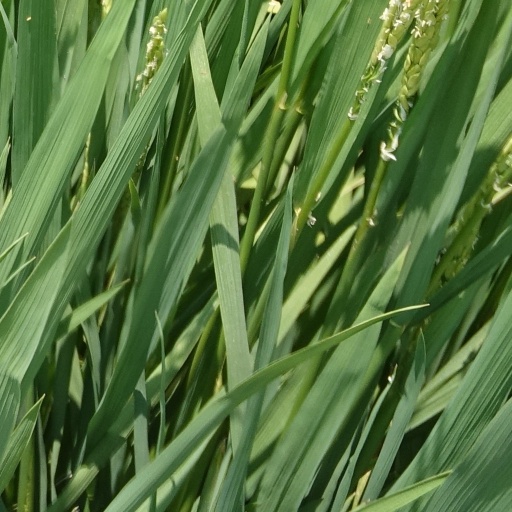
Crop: rice